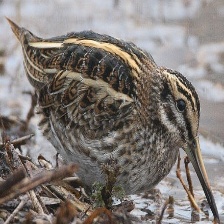
Species: JACK SNIPE
Scientific name: LYMNOCRYPTES MINIMUS